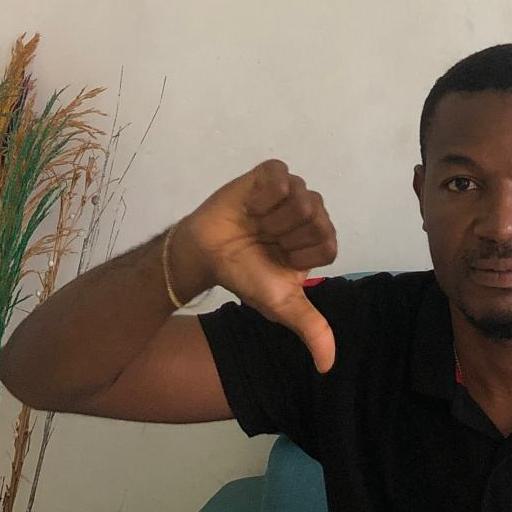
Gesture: dislike